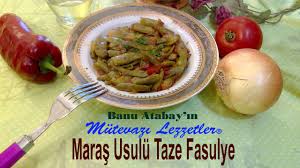
Yemek: taze_fasulye